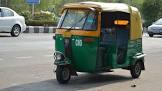
Vehicle type: Auto Rickshaws